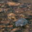
Label: shrew